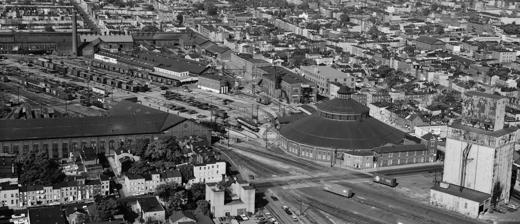
Building: Mount Clare Shops
Country: United States of America
Year built: 1829
National Historic Landmark Mount Clare Shops in 1971. The circular Passenger Car Shop (1884) and Mt. Clare Depot (1851) are located in center right. Left: Passenger Car Shop and Paint Shop (1870).  Buildings demolished after 1971: Lower right: Grain Elevator (1910). Top left to top center: Blacksmith Shop (1866), Brass Foundry and Iron Foundry (1864). 39°17′08″N 76°38′00″W / 39.285457°N 76.633437°W / 39.285457; -76.633437 The Mount Clare Shops is the oldest railroad manufacturing complex in the United States , located in Baltimore, Maryland . It was founded by the Baltimore and Ohio Railroad (B&O) in 1829.  Mt. Clare was the site of many inventions and innovations in railroad technology.  It is now the site of the B&O Railroad Museum .  The museum and Mt. Clare station were designated a National Historic Landmark in 1961. History The Mount Clare site was a portion of an estate owned by Charles Carroll (barrister) , a distant cousin of Charles Carroll of Carrollton . (See Mount Clare (Maryland) .) The initial operations of the B&O used horsecars , and the earliest facilities on the Mt. Clare site included a depot and stables for horses.  This was one of the earliest passenger stations in the United States. Following the 1830 manufacture of the first U.S. steam locomotive by Peter Cooper at the nearby Canton Iron Works, the B&O began building locomotives at Mt. Clare, as well as freight cars , passenger cars , bridges and other railroad equipment. Ross Winans and Phineas Davis , pioneers in locomotive design, built their inventions at Mt. Clare. The shops employed 100 workers in 1839. The B&O built an ironworks at Mt. Clare in 1850. The first iron railroad bridges, designed by Wendel Bollman , were built in the Mt. Clare shops in the 1850s.  A roundhouse , engine service and car shops, and a new depot were also built at Mt. Clare during this period. After the Civil War , the railroad built a foundry , blacksmith shop, additional car shops and an office building at Mt. Clare.  In 1882, the railroad added a bridge fabrication shop.  A circular (actually 22-sided) passenger car shop, sometimes mislabeled as a roundhouse, was designed by architect E. Francis Baldwin and completed in 1884.  At the time of completion it was the largest circular industrial building in the world, 235 ft (72 m) in diameter and 123 ft (37 m) high. Mt. Clare shops employed 1,000 workers by 1852 and over 3,000 in the 1920s. Between 1900 and 1920, the B&O erected a large locomotive shop, sawmill , machine shop , a grain elevator and a tender shop. Air-conditioned passenger cars were developed by the B&O and the Carrier Corporation at Mt. Clare in the late 1920s. The railroad built its last steam locomotive at Mt. Clare in 1948.  During the 1950s, as the railroad increased its use of diesel locomotives , there was less demand for steam locomotive and machine shop work at Mt. Clare.  The railroad abandoned use of the circular car shop in 1953 and made it available for use by the museum. In 1962, a fire destroyed the Mt. Clare locomotive erecting shop. The Chesapeake and Ohio Railway (C&O) purchased the B&O, also in 1962, and subsequently locomotive repairs were handled at the B&O shops in Cumberland, Maryland . Only car repairs were continued at Mt. Clare, until 1974, when all shop work on the site was discontinued.  By this time many of the buildings were in disrepair, and most were demolished by 1976, except for those used by the museum. CSX Transportation , the successor railroad company, sold portions of the property, and 40 acres (160,000 m 2 ) of the Mt. Clare site have been retained by the museum. See also List of locomotive builders Baltimore and Ohio Railroad Martinsburg Shops References